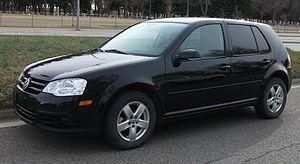
La Volkswagen Golf City est une automobile fabriquée entre 2006 et 2010 par Volkswagen. Elle est commercialisée au Canada, en Chine et en Amérique du Sud. Elle est dérivée de la Volkswagen Golf IV. Contrairement à la Golf IV, elle n'est disponible qu'en berline 5 portes uniquement. Elle fut commercialisé avec un moteur 2.0 L.